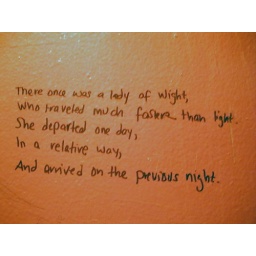
A limerick written on the wall in the bathroom of Powell's Used Books in Hyde Park, Chicago.